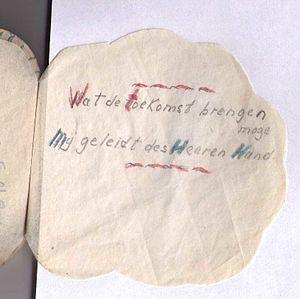
Le Kommando Agfa était un Kommando annexe du camp de concentration de Dachau comportant selon les époques de 500 à 800 femmes détenues en même temps. Elles constituaient la main d'œuvre forcée de l'entreprise Agfa Kamerawerke alors rattachée au groupe IG Farben de Munich-Giesing, une banlieue munichoise située à 23 km de Dachau. L'usine augmenta sa contribution à l'effort de guerre allemand en fournissant la Wehrmacht à partir de 1941. Depuis cette époque, un nombre toujours accru de travailleurs forcés y fut dirigé.